Buntenkaku

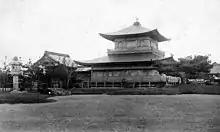
Buntenkaku

Buntenkaku (聞天閣) was a pavilion located in the Tsuruma Park in Nagoya, central Japan. It was located at the southeast corner on an elevation.